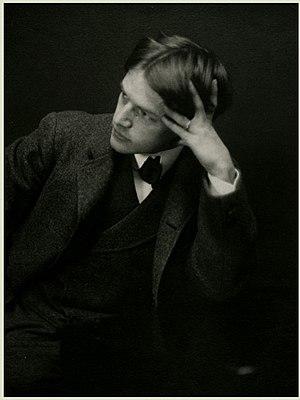
Esther Zeghdda Ben Youseph Nathan dite Zaida Ben-Yusuf, née le 21 novembre 1869 à Londres et morte le 27 septembre 1933 à New York, est une photographe américaine spécialisée dans le portrait et qui vécut essentiellement à New York.